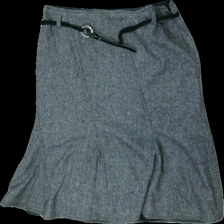
View: front
Type: Skirt
Category: Ladies
Brand: Not in the list
Brand text on label: Sixth Sense
Colors: Grey, Black
Material: 50% wool, 50% polyester
Pattern: Other
Cut: Regular
Size: 42
Season: Spring
Stains: Minor
Price range: 50-100
Recommended usage: Reuse